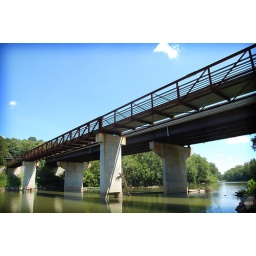
A bridge crossing the Little Miami River near the end of the bike path in Plainville, Ohio.